Alexander Seton, 1st Earl of Dunfermline

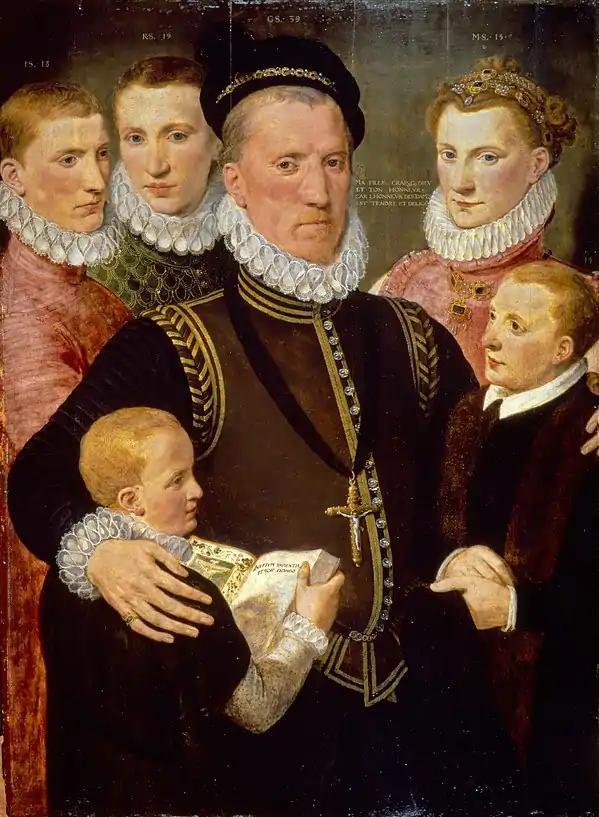
George, Lord Seton, and his children in 1572, including Margaret, Lady Paisley, Robert, Earl of Winton, Sir John Seton of Barns and Alexander Seton

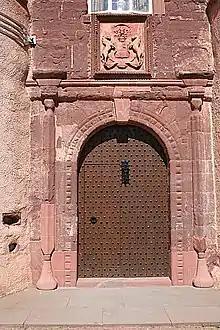
Entrance to Seton's Fyvie Castle

Born at Seton Palace, East Lothian, he was the son of George Seton, 7th Lord Seton, and Isobell Hamilton. The Setons remained a Roman Catholic family after the Scottish Reformation of 1560, and continued to support Mary, Queen of Scots, after her abdication and exile in England.